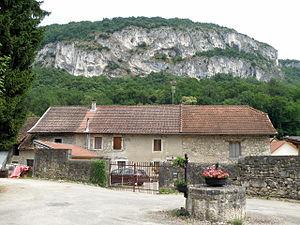
Virignin, commune du département de l’Ain (région Rhône-Alpes, France). Hameau de la Saume. Au fond, la montagne de Parves.
Virignin est une commune française située dans le département de l'Ain, en région Auvergne-Rhône-Alpes.